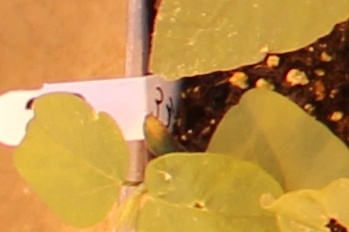
Label: Soybean